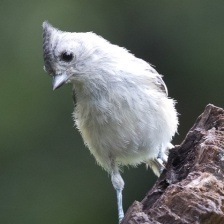
Species: TIT MOUSE
Scientific name: PARIDAE
ImageNet parent category: chickadee